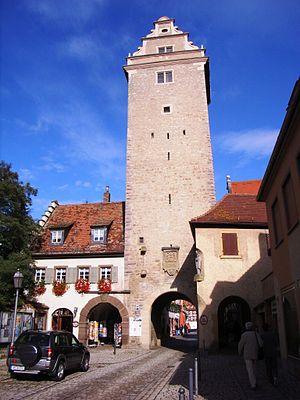
Volkach est une ville allemande, située en Bavière, dans l'arrondissement de Kitzingen. Ce bourg de la vallée du Main est réputé pour son vignoble et le sanctuaire de Maria im Weingarten